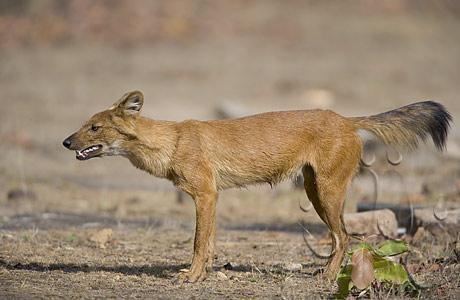
dhole